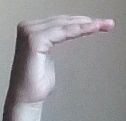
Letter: haa